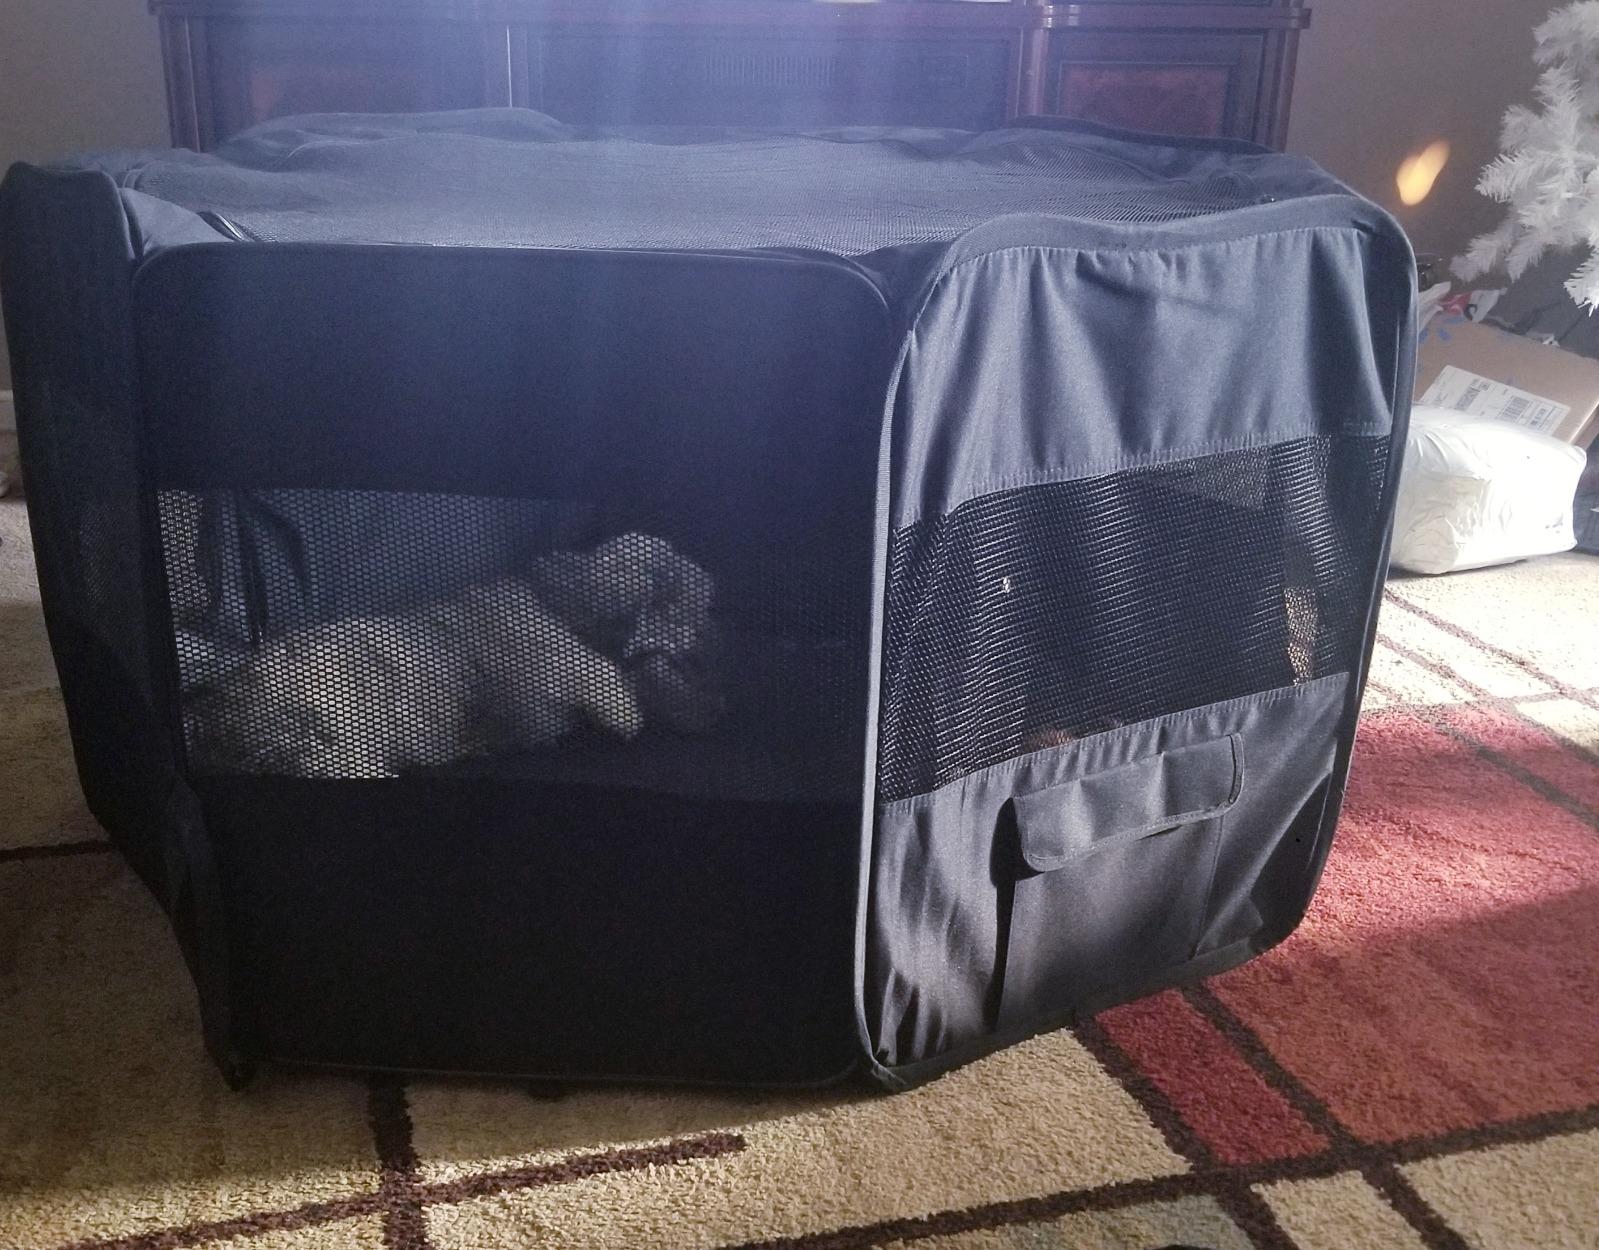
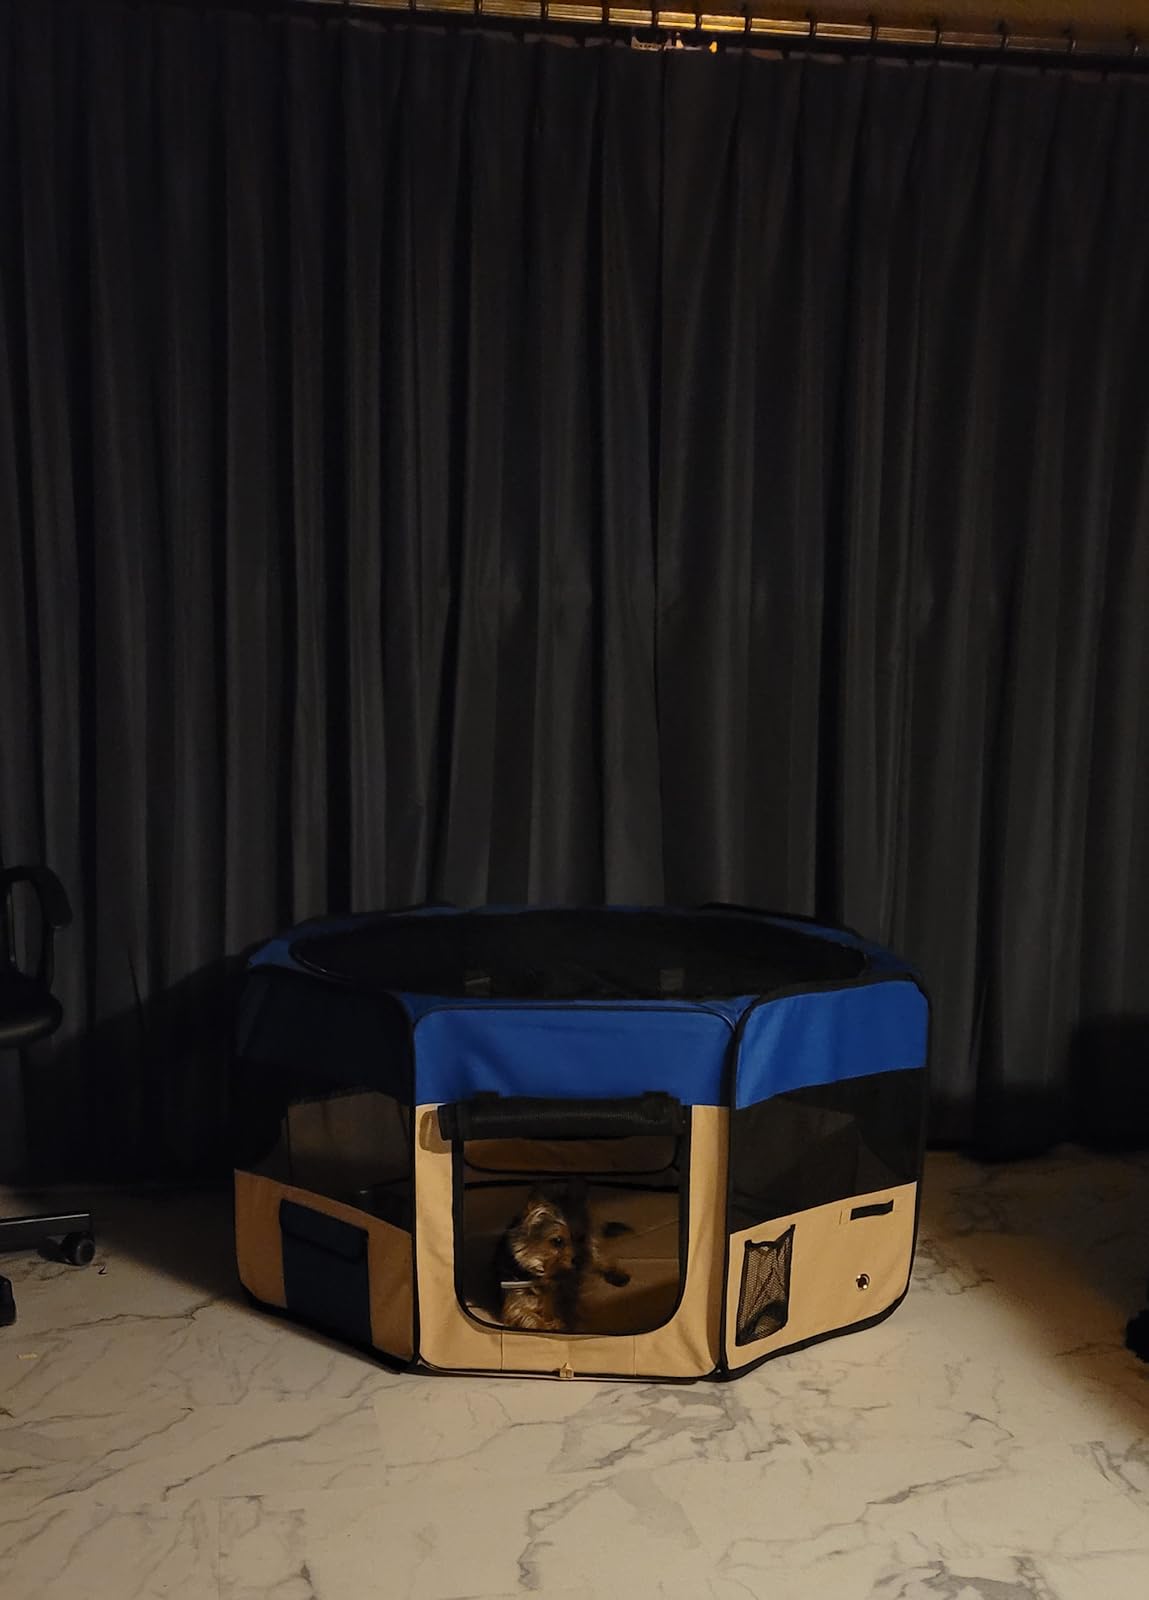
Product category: items_kennel
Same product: no